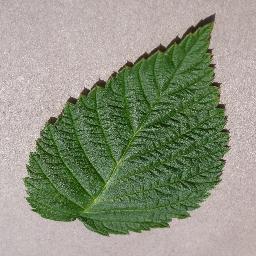
Label: Raspberry___healthy